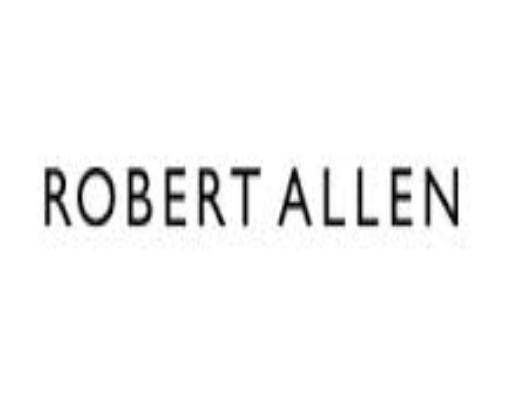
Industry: Clothes